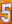
Number: 5